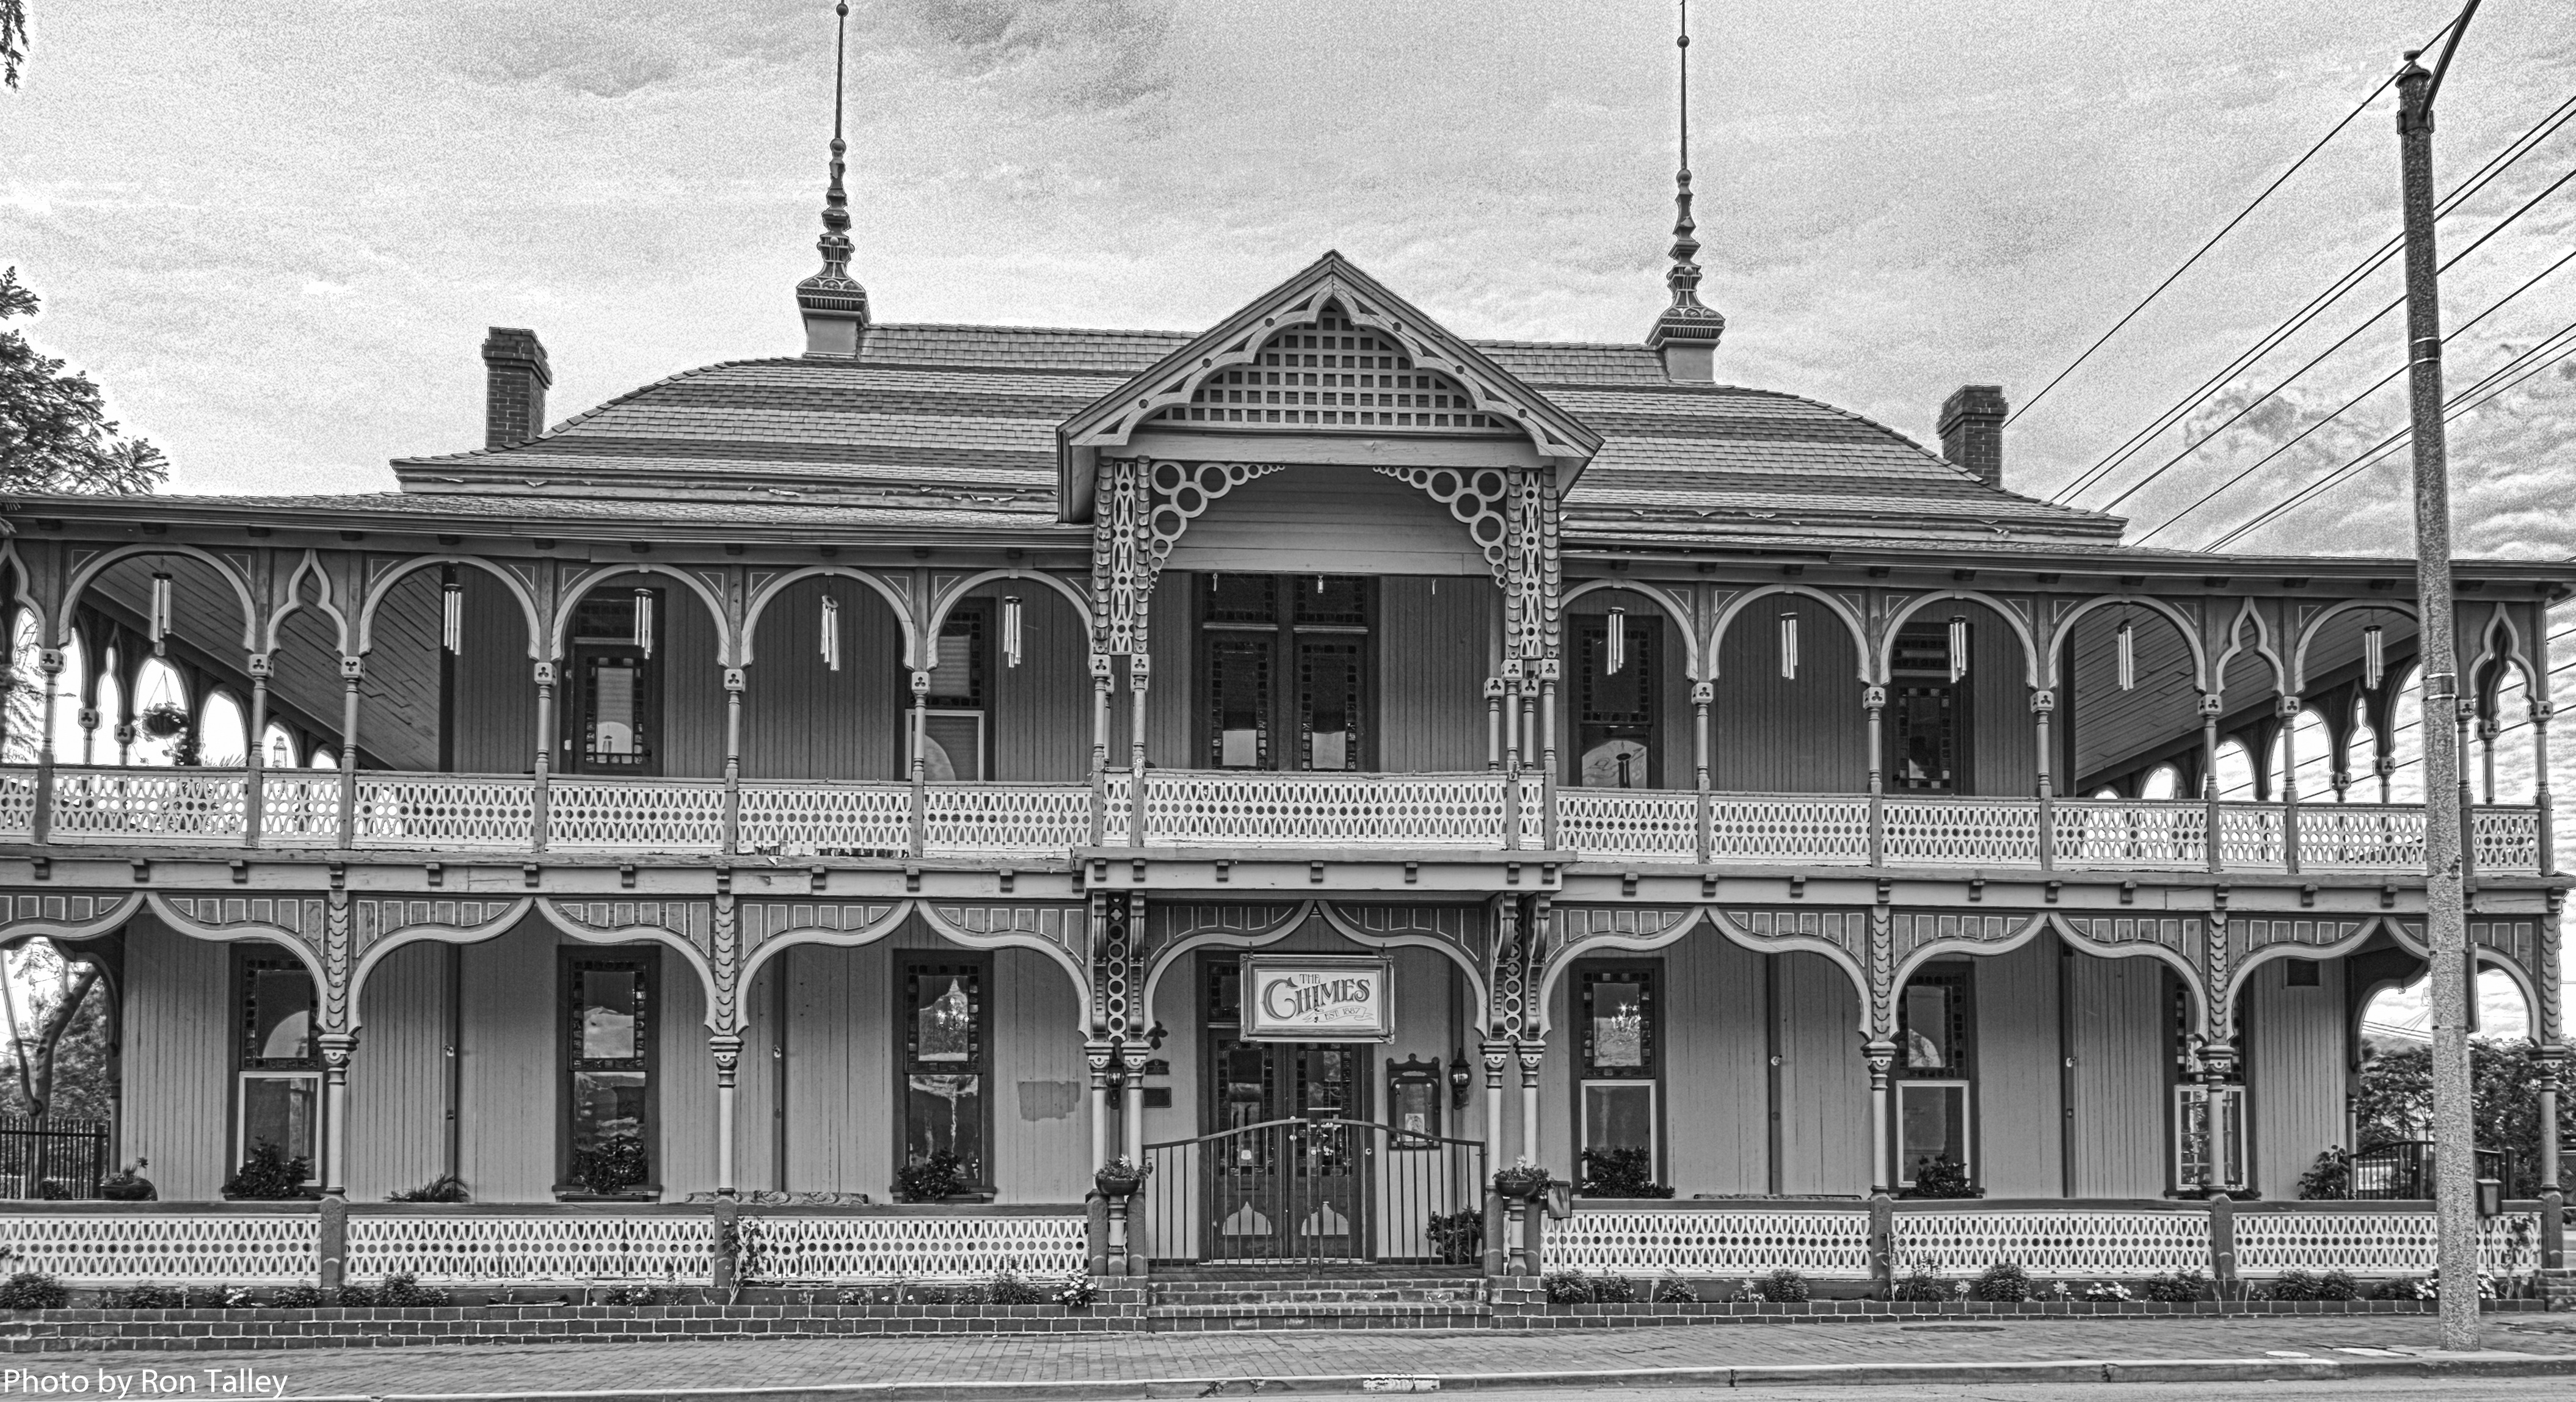
black and white, architecture, house, building, palace, train station, landmark, facade, monochrome, synagogue, history, classical architecture, lake elsinore california, haunted building, haunted places, monochrome photography, ancient history, ancient roman architecture